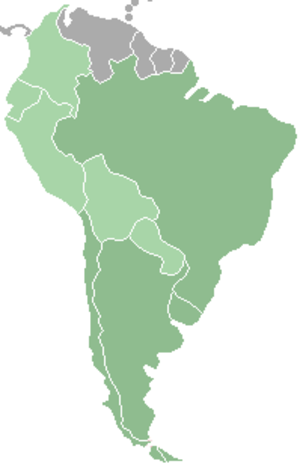
Montre les équipes du fr:Tour préliminaire de la coupe du monde de football 1974/Amérique du Sud sur une carte du monde
Cette page vous présente les différents tours préliminaires à la Coupe du monde 1974. C'est la 9ᵉ édition des éliminatoires puisqu'en 1930, la première Coupe du monde se joue « sur invitation ».